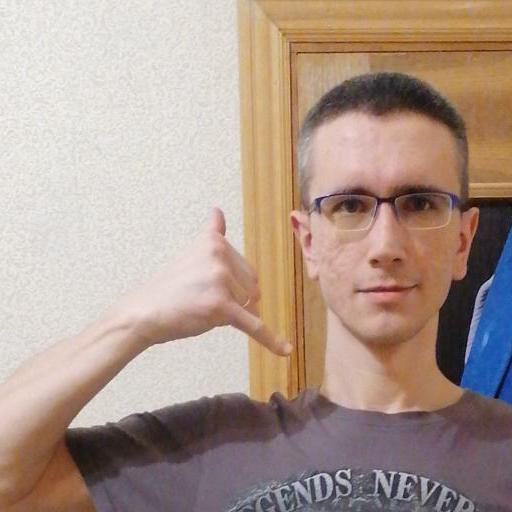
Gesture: call